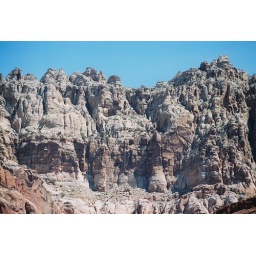
See if you can spot the monkey face in this formation